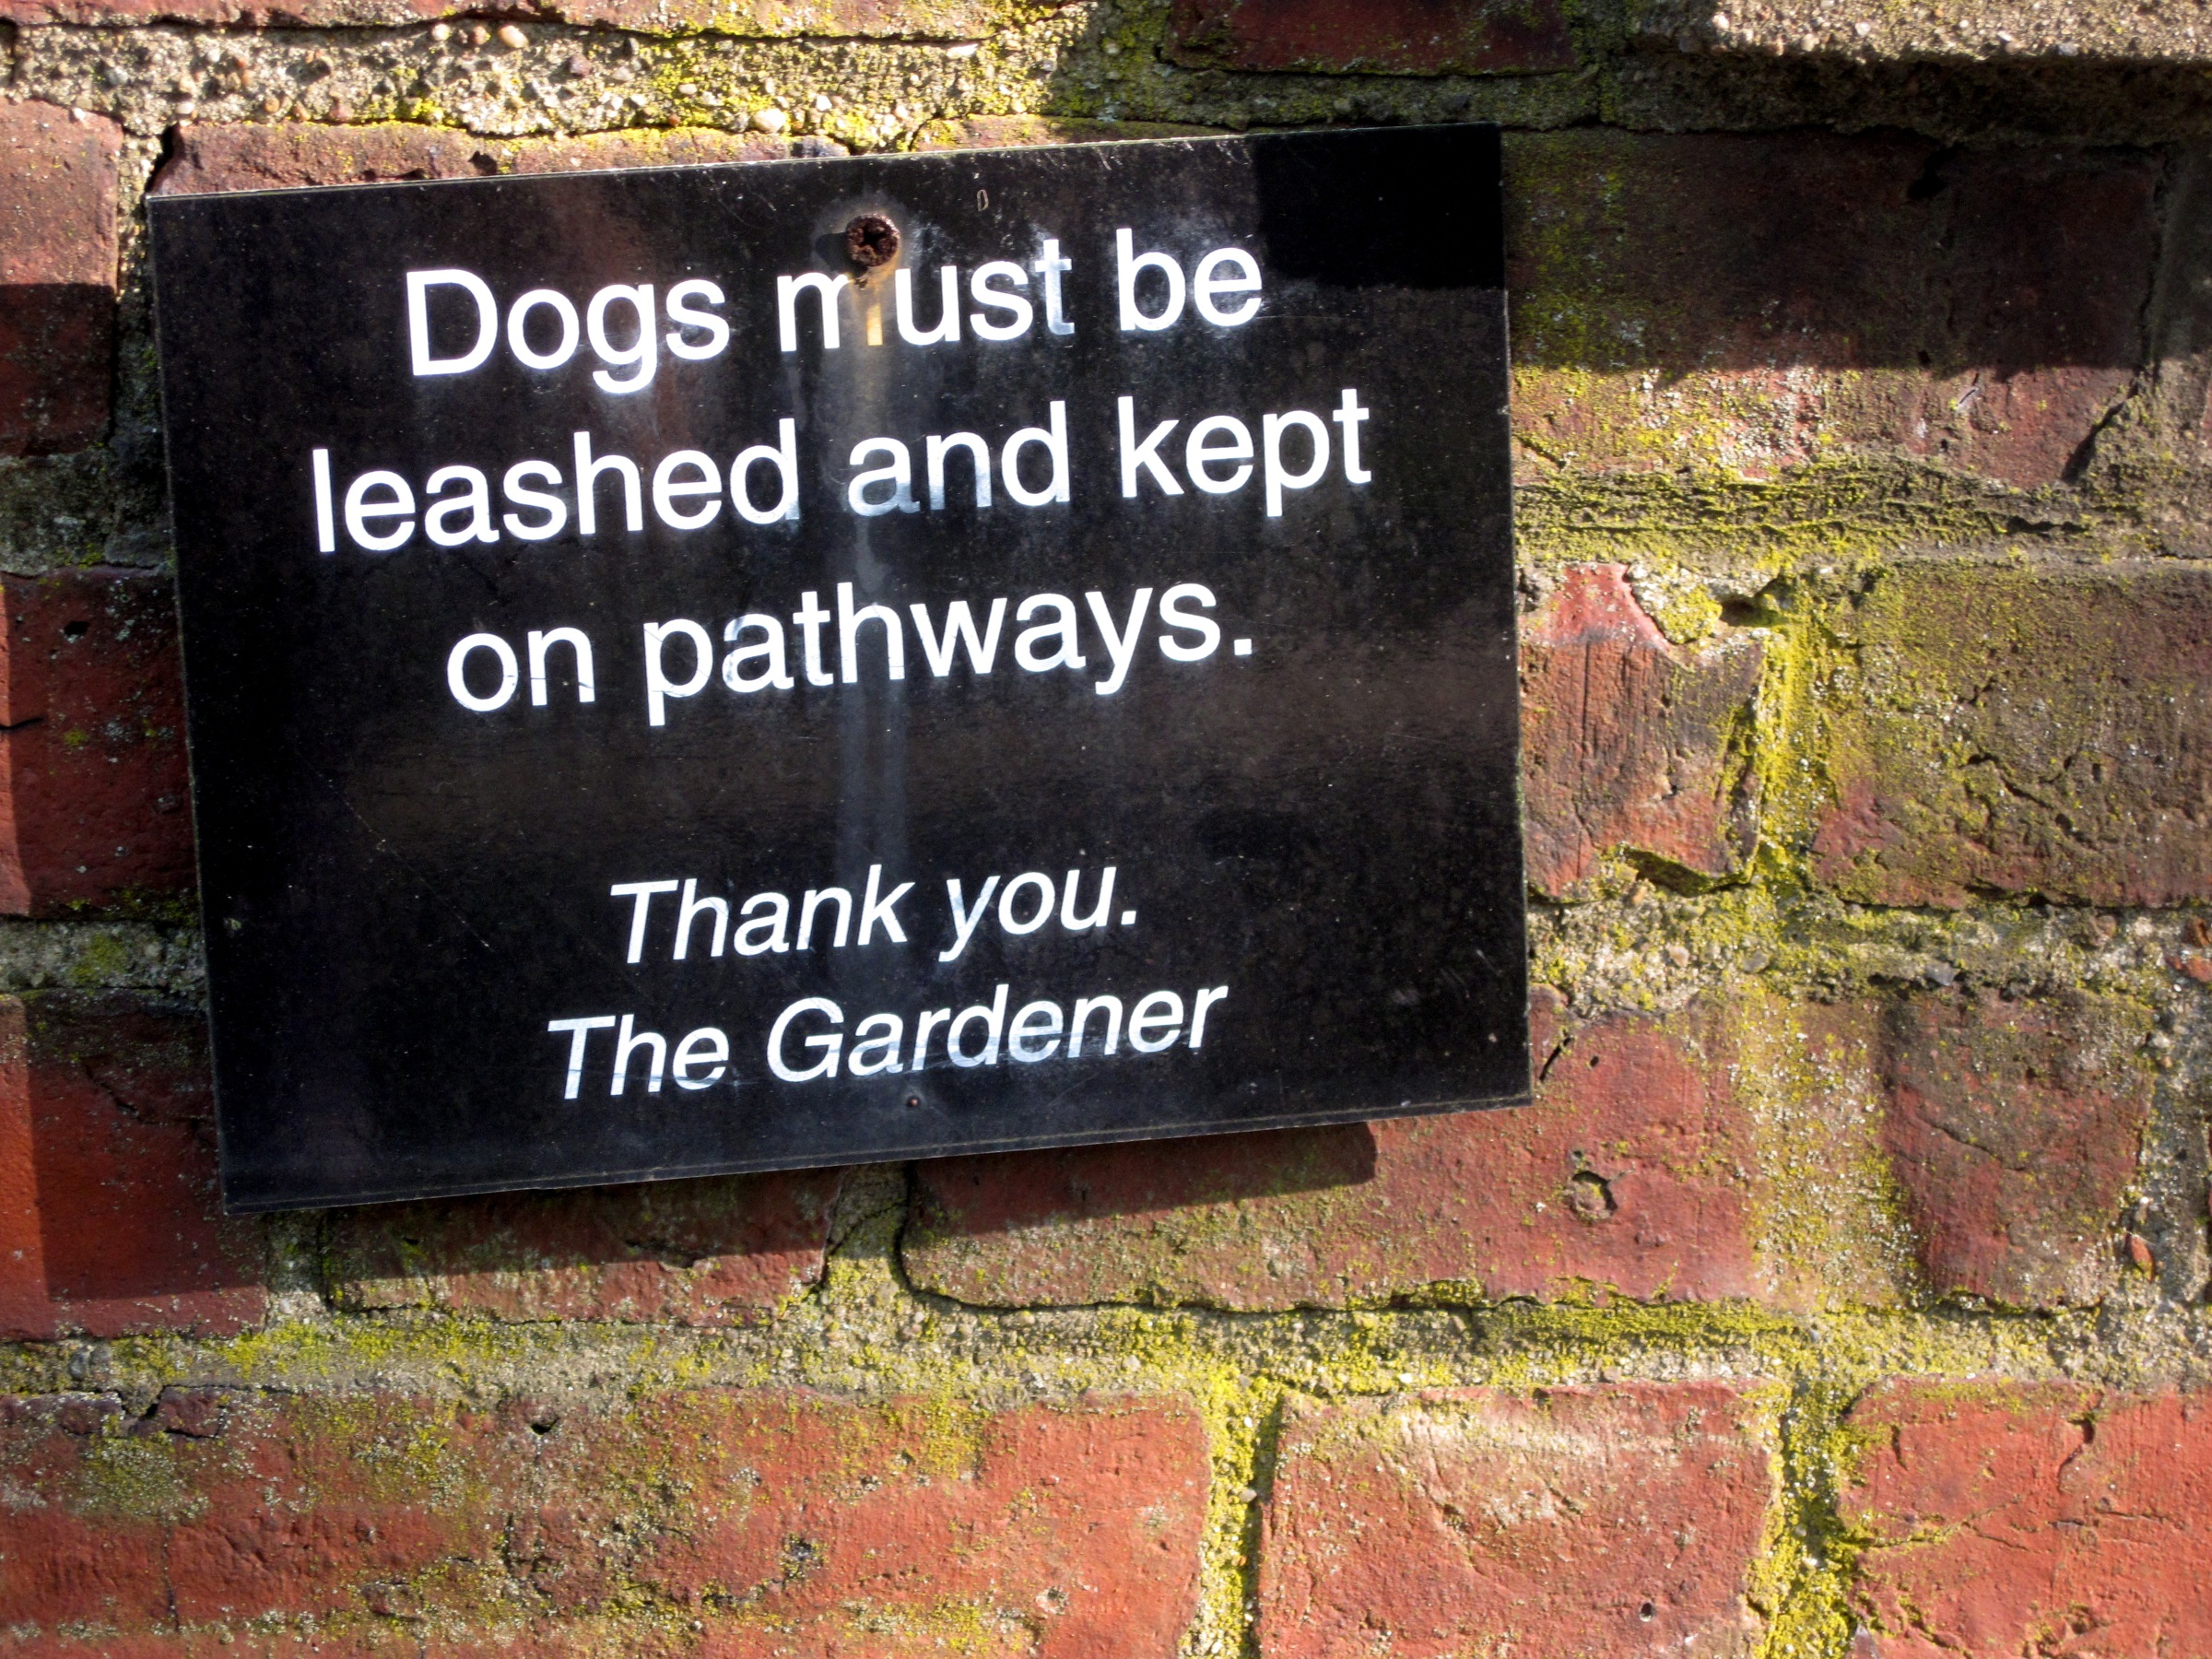
wall, sign, soil, signage, dogsign, 2009365, salem